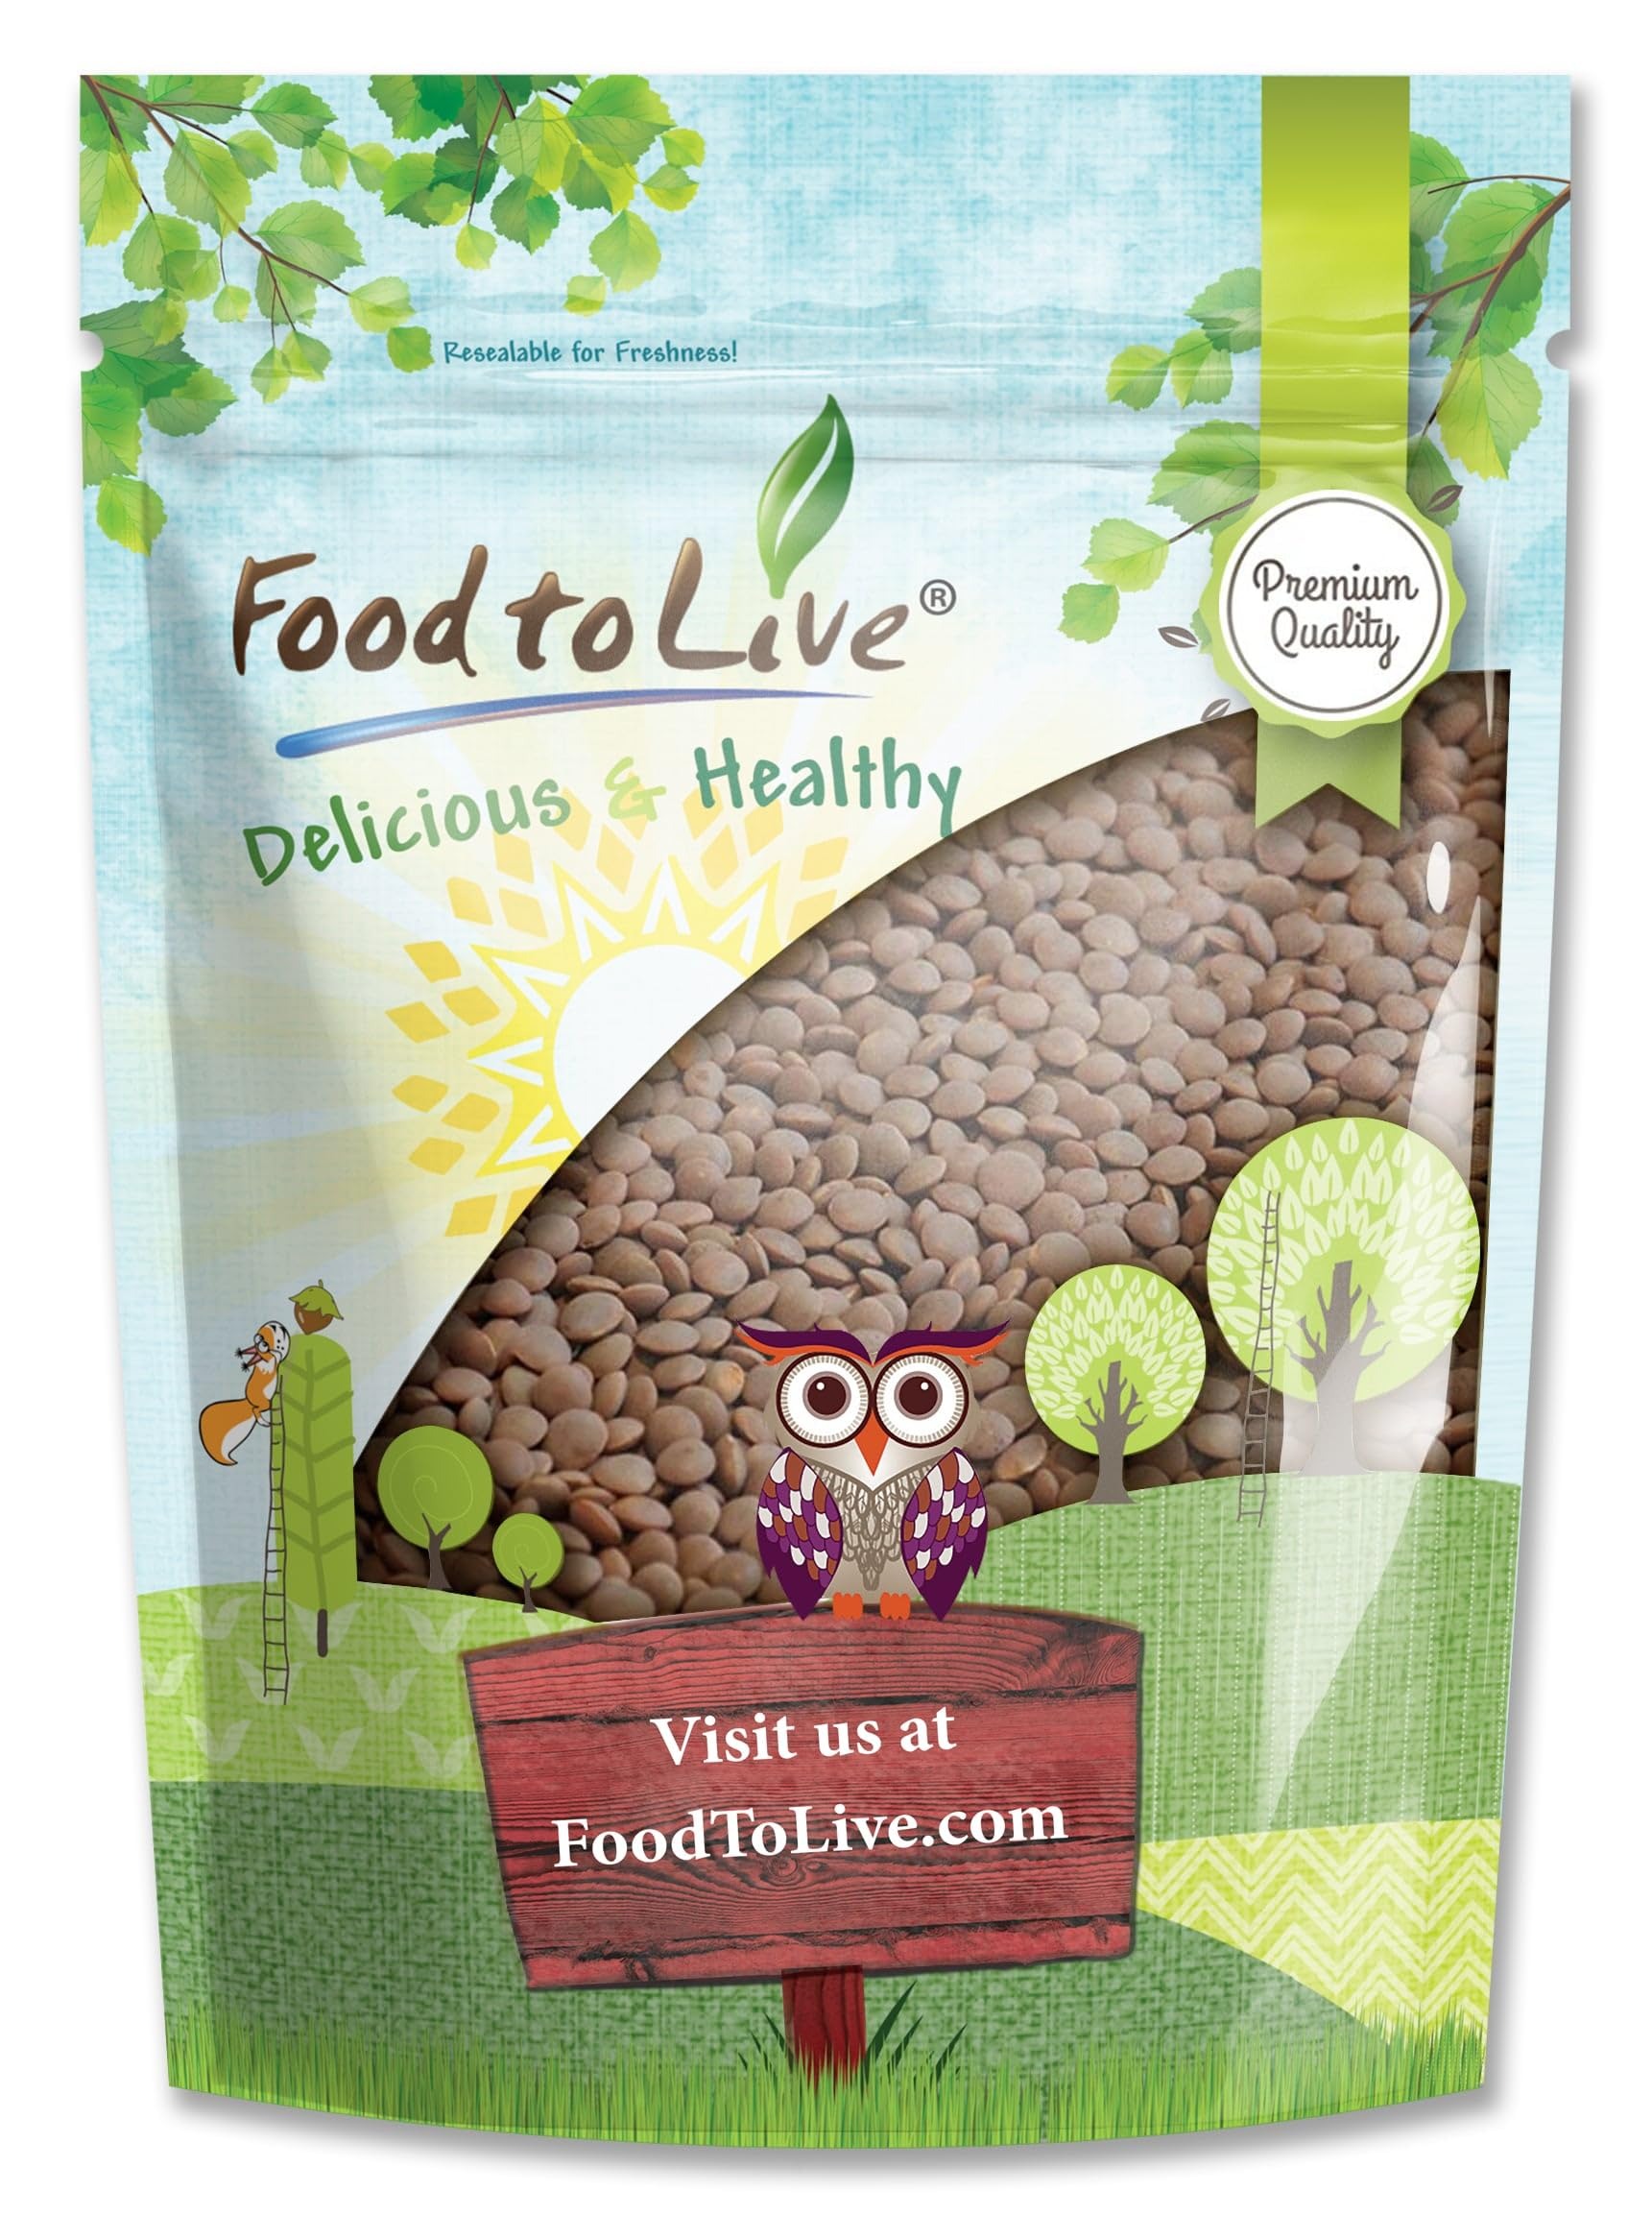
Item Name: Food to Live - Whole Red Lentils, 4 Pounds – Dry Raw Lentils, Sproutable, Vegan, Kosher, Bulk. Quick-Cooking. Good Source of Dietary Fiber, and Protein. Perfect for Lentil Soup, Stews, Curry
Bullet Point 1: ✔️ PROTEIN-RICH PLANT FOOD: A cup of lentils has 18g of protein & the same amount of fiber.
Bullet Point 2: ✔️ GLUTEN-FREE PRODUCT: Food to Live Lentils are free of gluten and toxins.
Bullet Point 3: ✔️ EASY TO COOK: Lentils don't require soaking and you can cook them in 30 minutes or less.
Bullet Point 4: ✔️ DELICIOUS AND NUTRITIOUS: Our Lentils are rich in iron, B vitamins, zinc, and other minerals.
Product Description: The lentil is a plant in the fabaceous family. It is cultivated in order to obtain seeds of a lens shape that grow in its seed pods. A plant can reach 40 cm in height. There are about 10 major varieties of lentils. Although they are all similar in taste, they differ in color, and also have various useful properties. Like other varieties, whole red lentils have a pleasant nutty flavor. Their unusually bright color adds an eye-pleasing decorative element to dishes. It is used to make delicious soups, purees, vegetable stews, salads, and casseroles. Whole red lentils are one of the cleanest and safest products. They contain a large amount of natural proteins, which are especially important for vegetarians and non-meat eaters. Nutritional info: Vitamins A, B, C and E High in Calcium, Iron, Niacin All Essential Amino Acids Protein: 25% Cooking Tips Lentils have a mild, earthy flavor and stand up well to assertive herbs and spices. To boil lentils, use three cups of liquid for each cup of lentils. Lentils placed in already boiling water will be easier to digest than those that were brought to a boil with the water. When the water returns to a boil, turn down the heat to simmer and cover. Red lentils usually require only 20 minutes cooking. If you add a bit of oil to cooking water and do not cook to mush, the lentils will be loose and fluffy.
Value: 64.0
Unit: Ounce

Price: 15